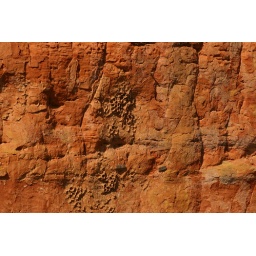
Bird nest in the side of the canyon wall